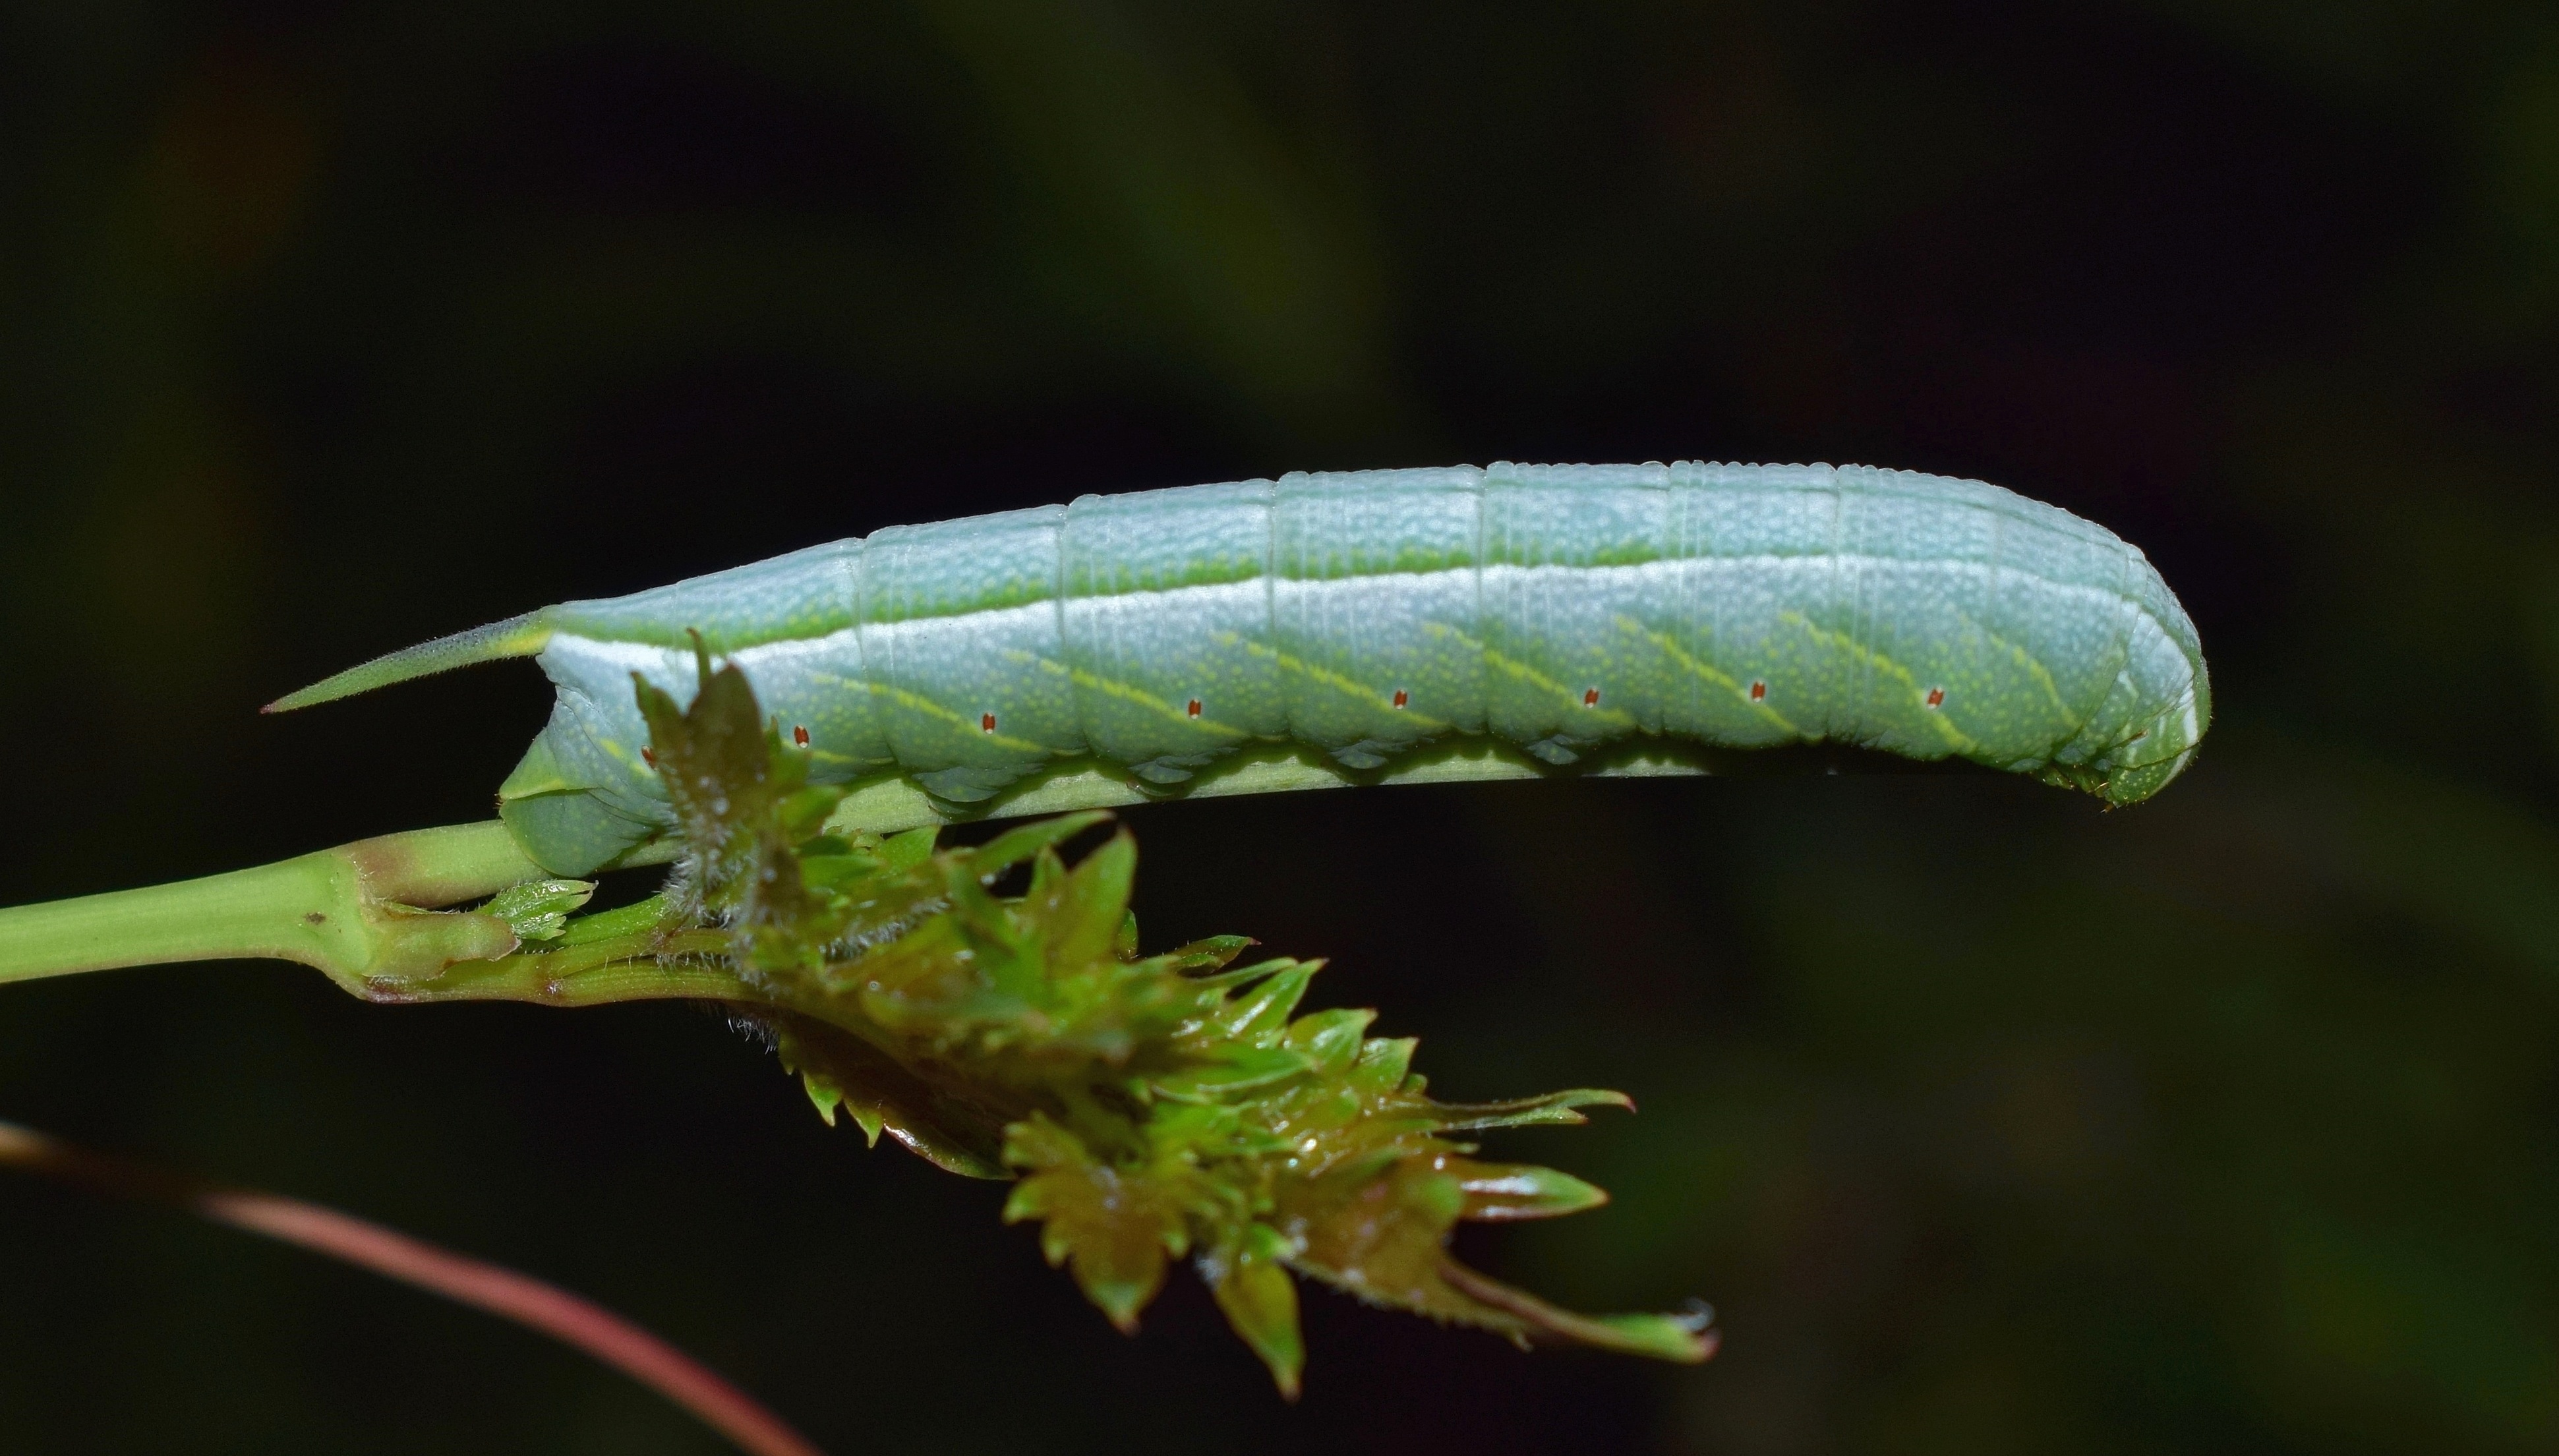
nature, night, photography, leaf, animal, wildlife, green, color, insect, biology, bug, moth, fauna, invertebrate, caterpillar, ecology, close up, leaves, zoology, entomology, worm, species, ecosystem, larva, macro photography, metamorphosis, arthropod, larvae, black background, banded sphinx moth caterpillar, banded sphinx caterpillar, life cycle, eumorpha fasciatus, plant stem, moths and butterflies, bombycidae, net winged insects